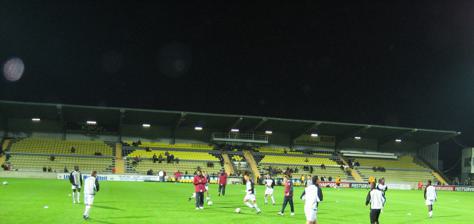
Building: Herman Vanderpoortenstadion
Country: Belgium
Year built: 1925
Multi-use stadium in Lier, Belgium AsterX Group-f Arena Het Lisp Former names Lisperstadion, Herman Vanderpoortenstadion Location Lier , Belgium Coordinates 51°08′39″N 4°34′25″E / 51.14417°N 4.57361°E / 51.14417; 4.57361 Capacity 14,538 Surface Grass Construction Opened 1925 Renovated 2000, 2009 Tenants Lierse Kempenzonen The stadium in 1999, before the renovation. Herman Vanderpoortenstadion ( Dutch pronunciation: [ˈɦɛrmɑɱ vɑndərˈpoːrtə(n)ˌstaːdijɔn] ), also called Het Lisp ( Dutch pronunciation: [ət ˈlɪsp] ), is a multi-use stadium in Lier , Belgium .  It is currently used mostly for football matches and was the home ground of Lierse between 1925 and 2018. The stadium holds 14,538, including 4,311 standing places, 522 business seats, 102 VIP seats and 3 loges. Following the bankruptcy of Lierse in 2018, it is unclear who will be the new tenants. It is located along the Lispersesteenweg, the road leading to Lisp, the neighbourhood of Lier where the club is located. The stadium is named after Herman Vanderpoorten , a Belgian politician, former mayor of Lier between 1982 and 1984. Stadium Lierse anno 2018 References